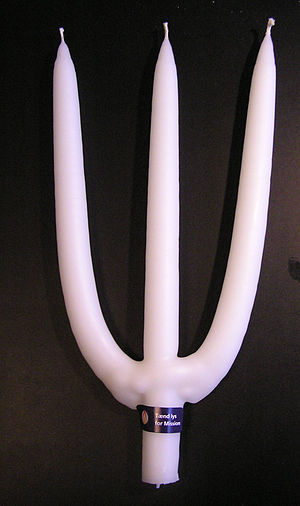
Helligtrekongerslys
Moderne helligtrekongerslys.
Helligtrekongerslys er en gammel tradition til markering af, at julen er til ende.